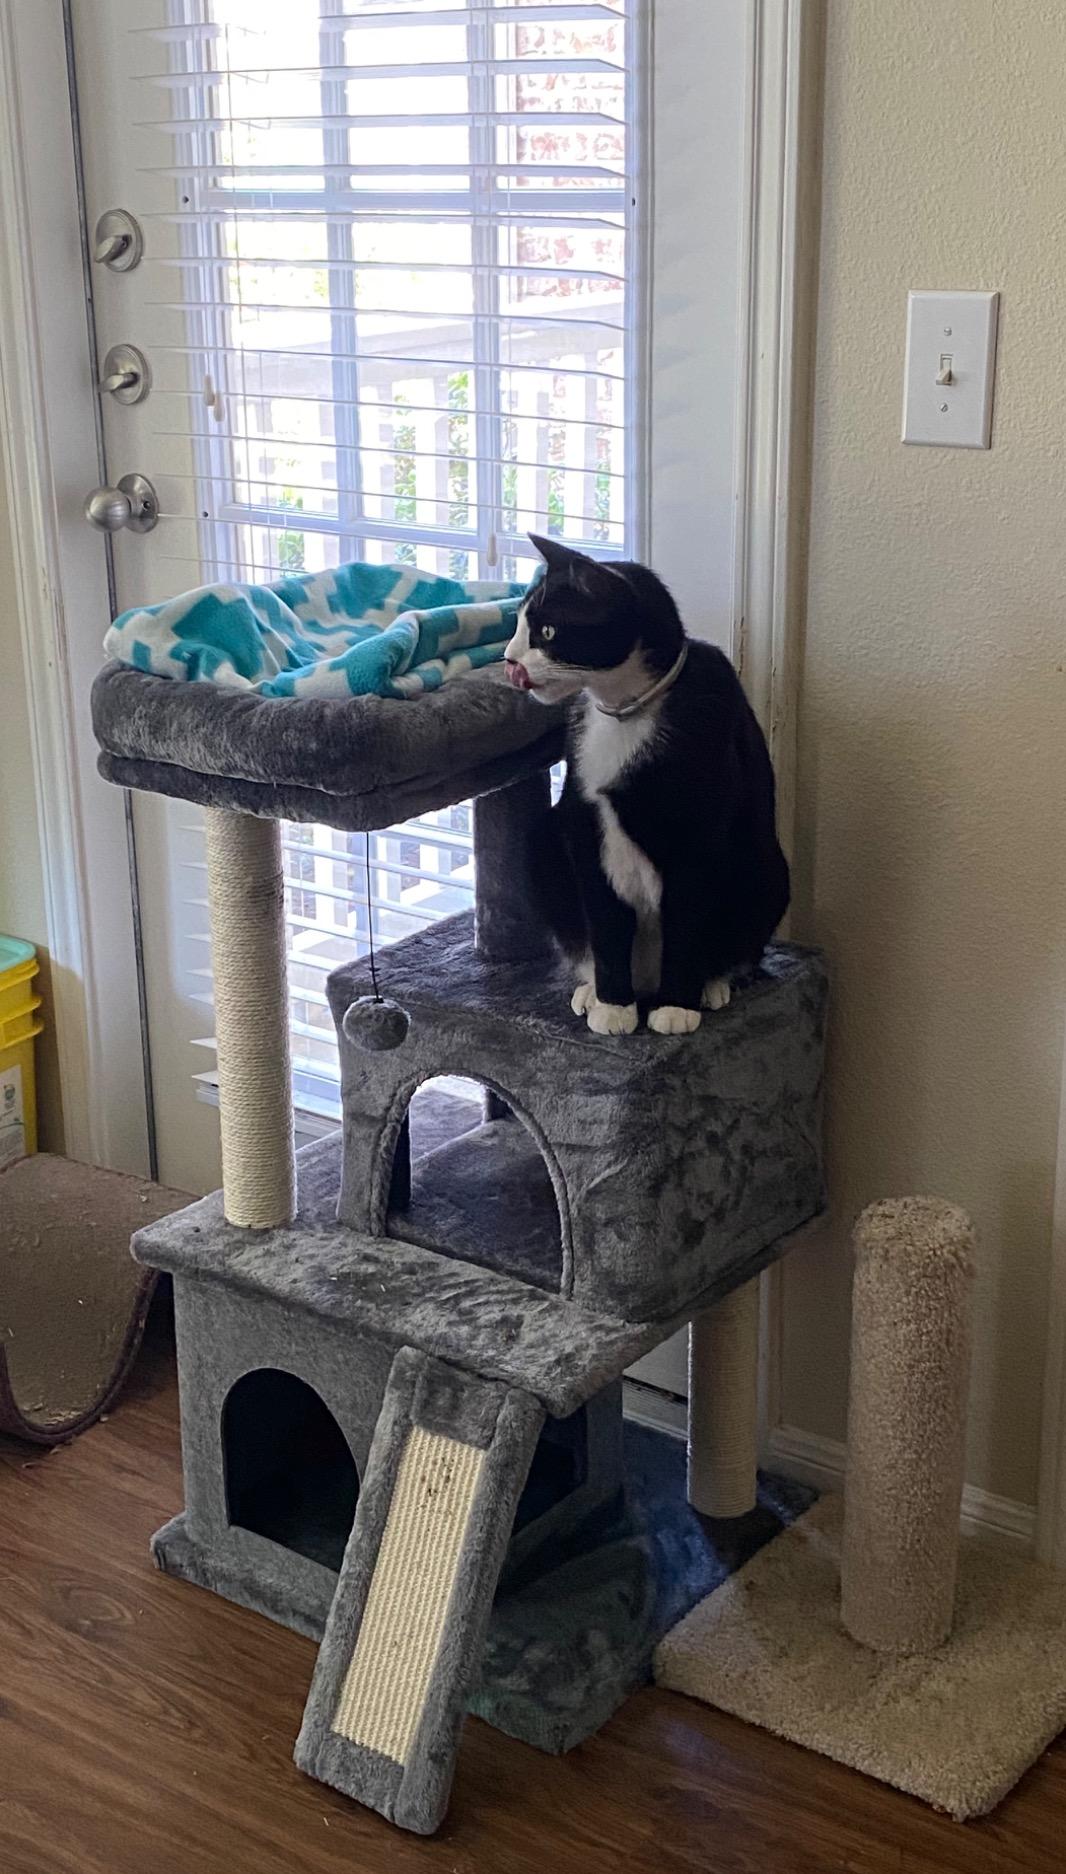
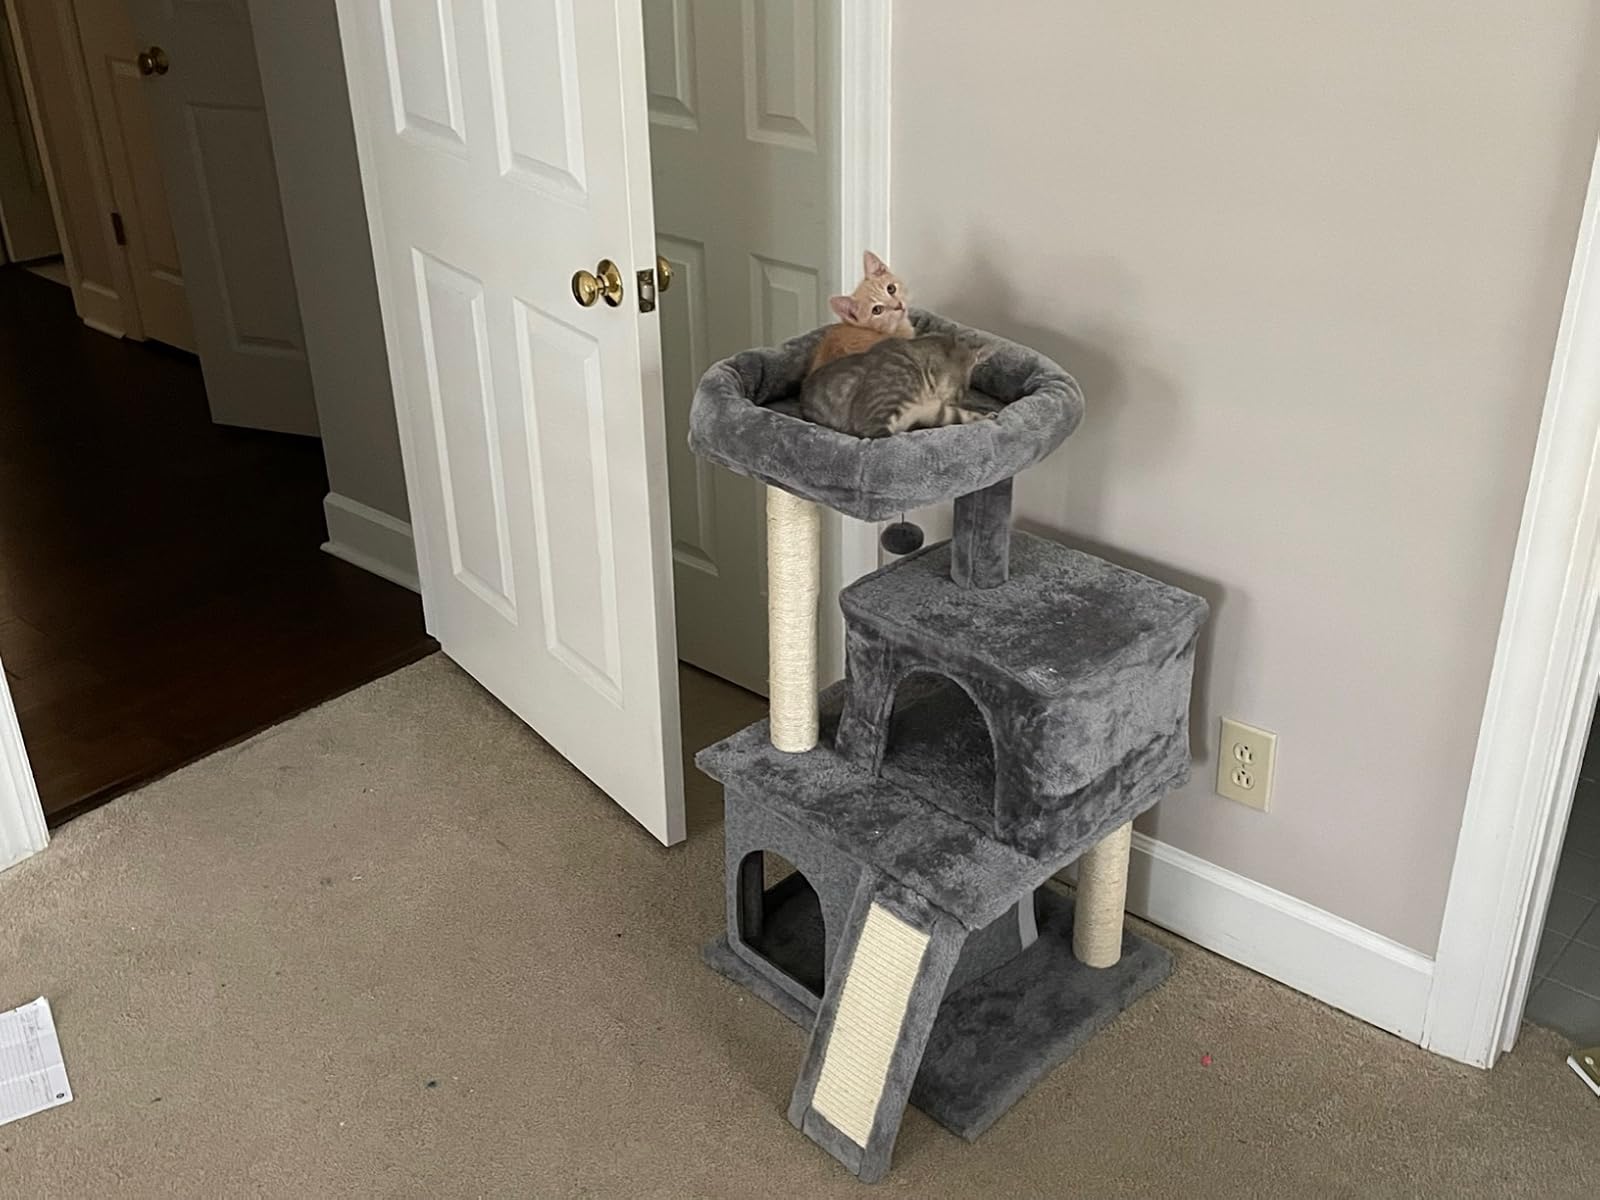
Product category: items_cat tree
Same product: yes